Postage stamps and postal history of Saint Helena

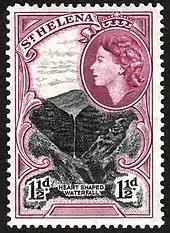
1953 Heart-shaped waterfall stamp

The first Queen Elizabeth issue was for the 1953 Coronation, followed by a pictorial definitive issued 1 month later. Issues were mainly commemorative or omnibus. On 12 October 1961, four Tristan da Cunha stamps were overprinted "ST. HELENA/Tristan Relief" with a surcharge. Only 454 sets were sold, mainly to tourists from a visiting cruise liner. This set was withdrawn on 19 October and is the most expensive set of St. Helena. St. Helena issues commemorative stamps regularly and still takes part in Crown Agents omnibus issues.